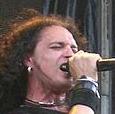
Age: 30